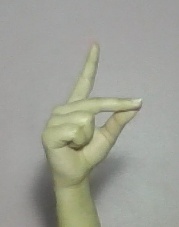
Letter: ta